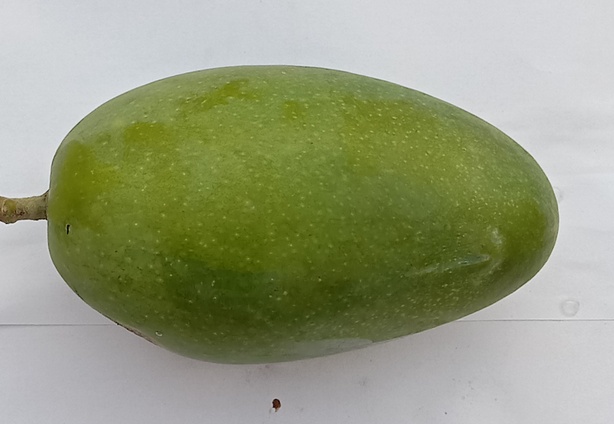
Mango variety: Dosehri